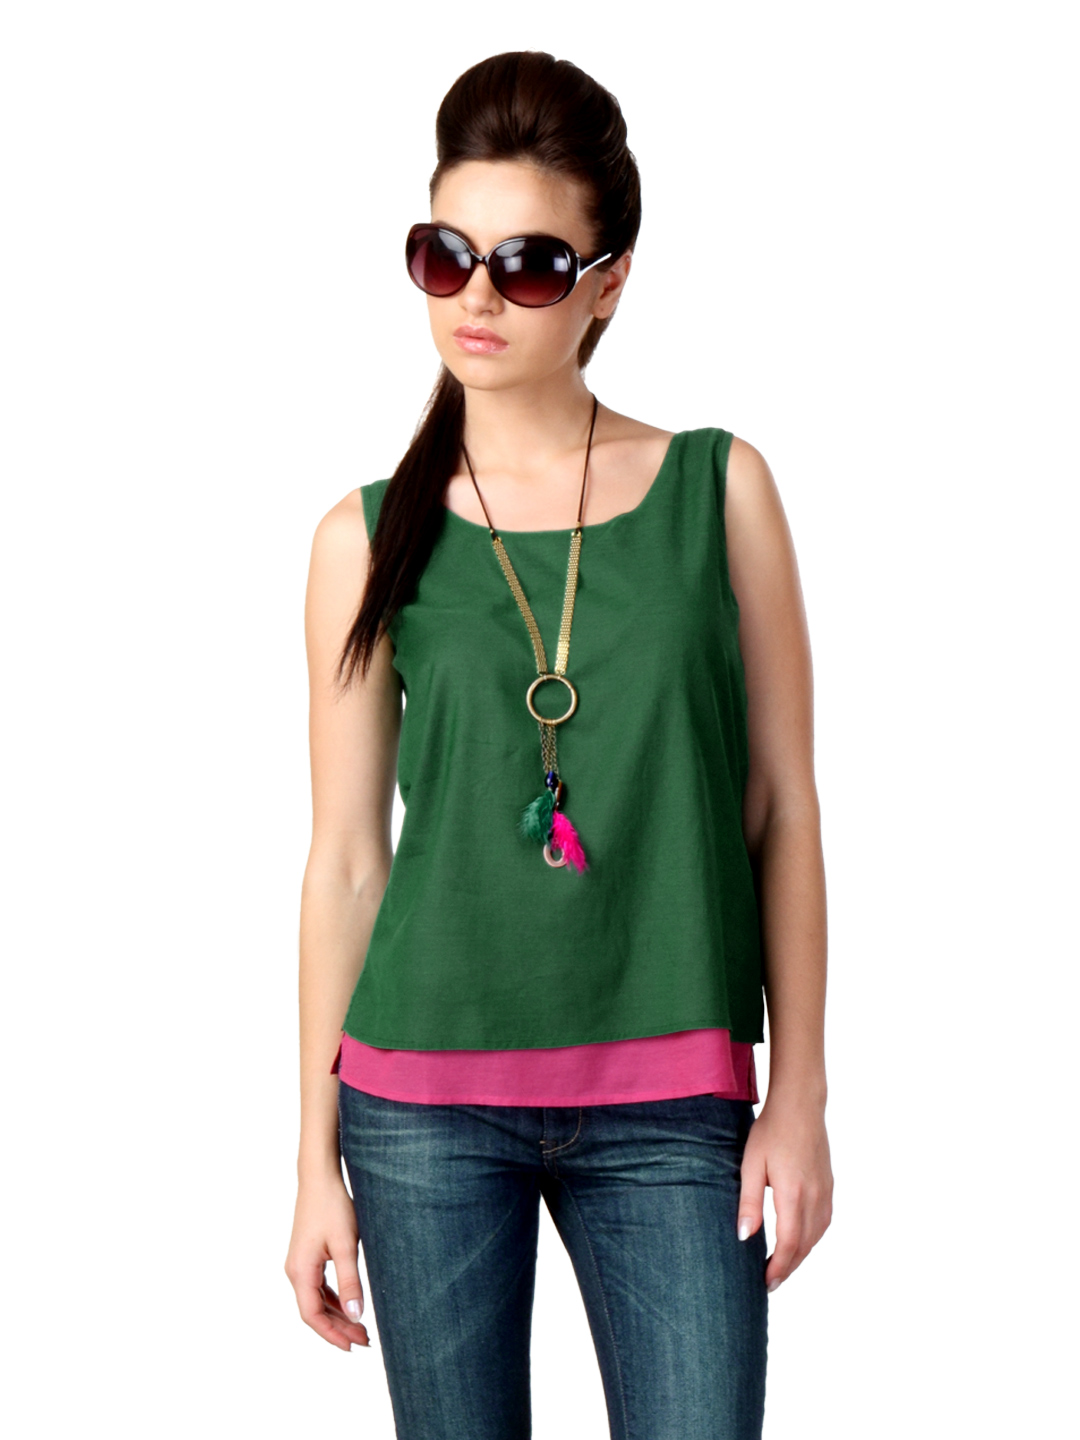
Elle Women Green Color Clash Top
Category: Apparel / Topwear / Tops
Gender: Women
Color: Green
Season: Summer 2012
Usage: Casual